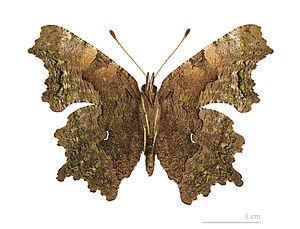
Polygone à taches vertes ♂ - △ Face ventrale Localité: Camp Mercier, Réserve faunique des Laurentides, Québec, Canada Muséum de Toulouse
La réserve faunique des Laurentides, aussi connue sous son ancien nom de parc des Laurentides, fait partie du réseau des réserves fauniques du Québec gérées par le ministère des ressources naturelles et de la faune et la société des établissements de plein air du Québec. Elle se situe à mi-chemin entre Saguenay et Québec.